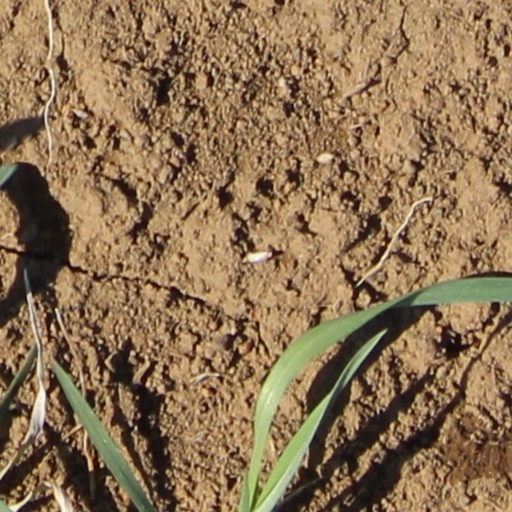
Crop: wheat